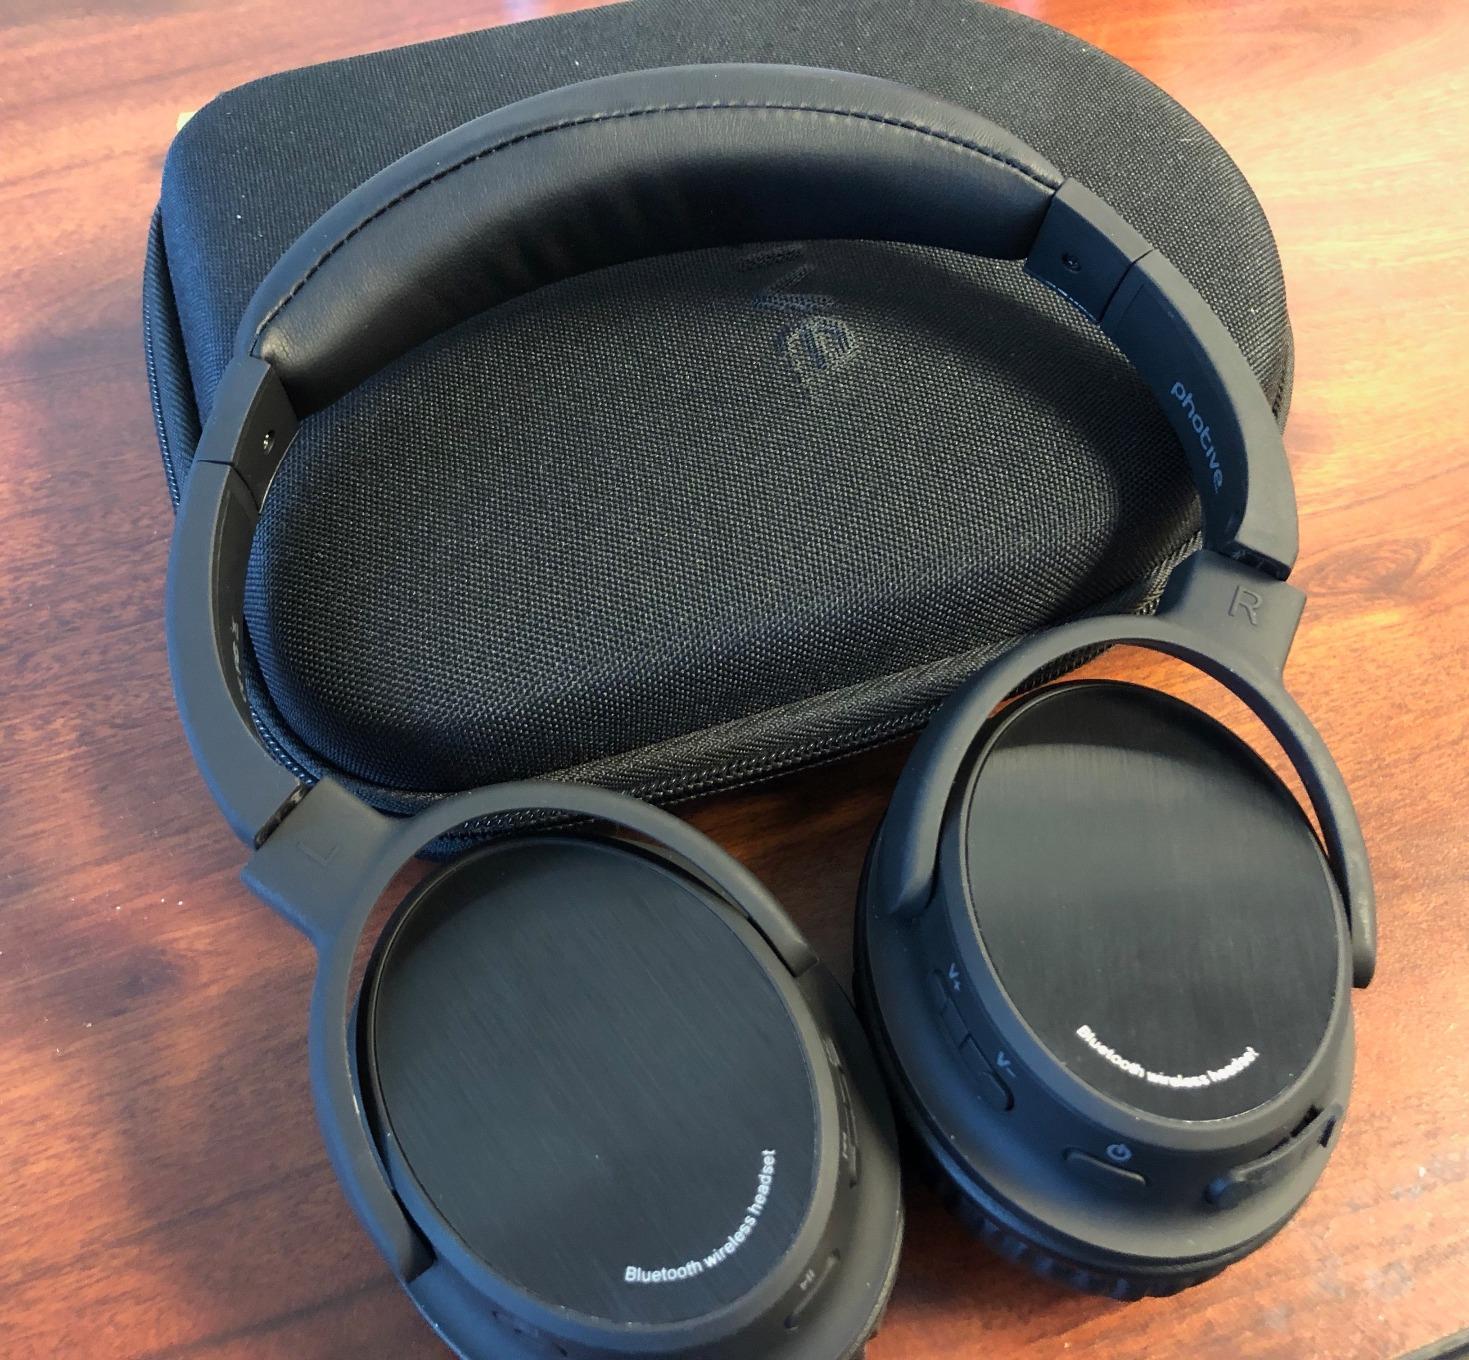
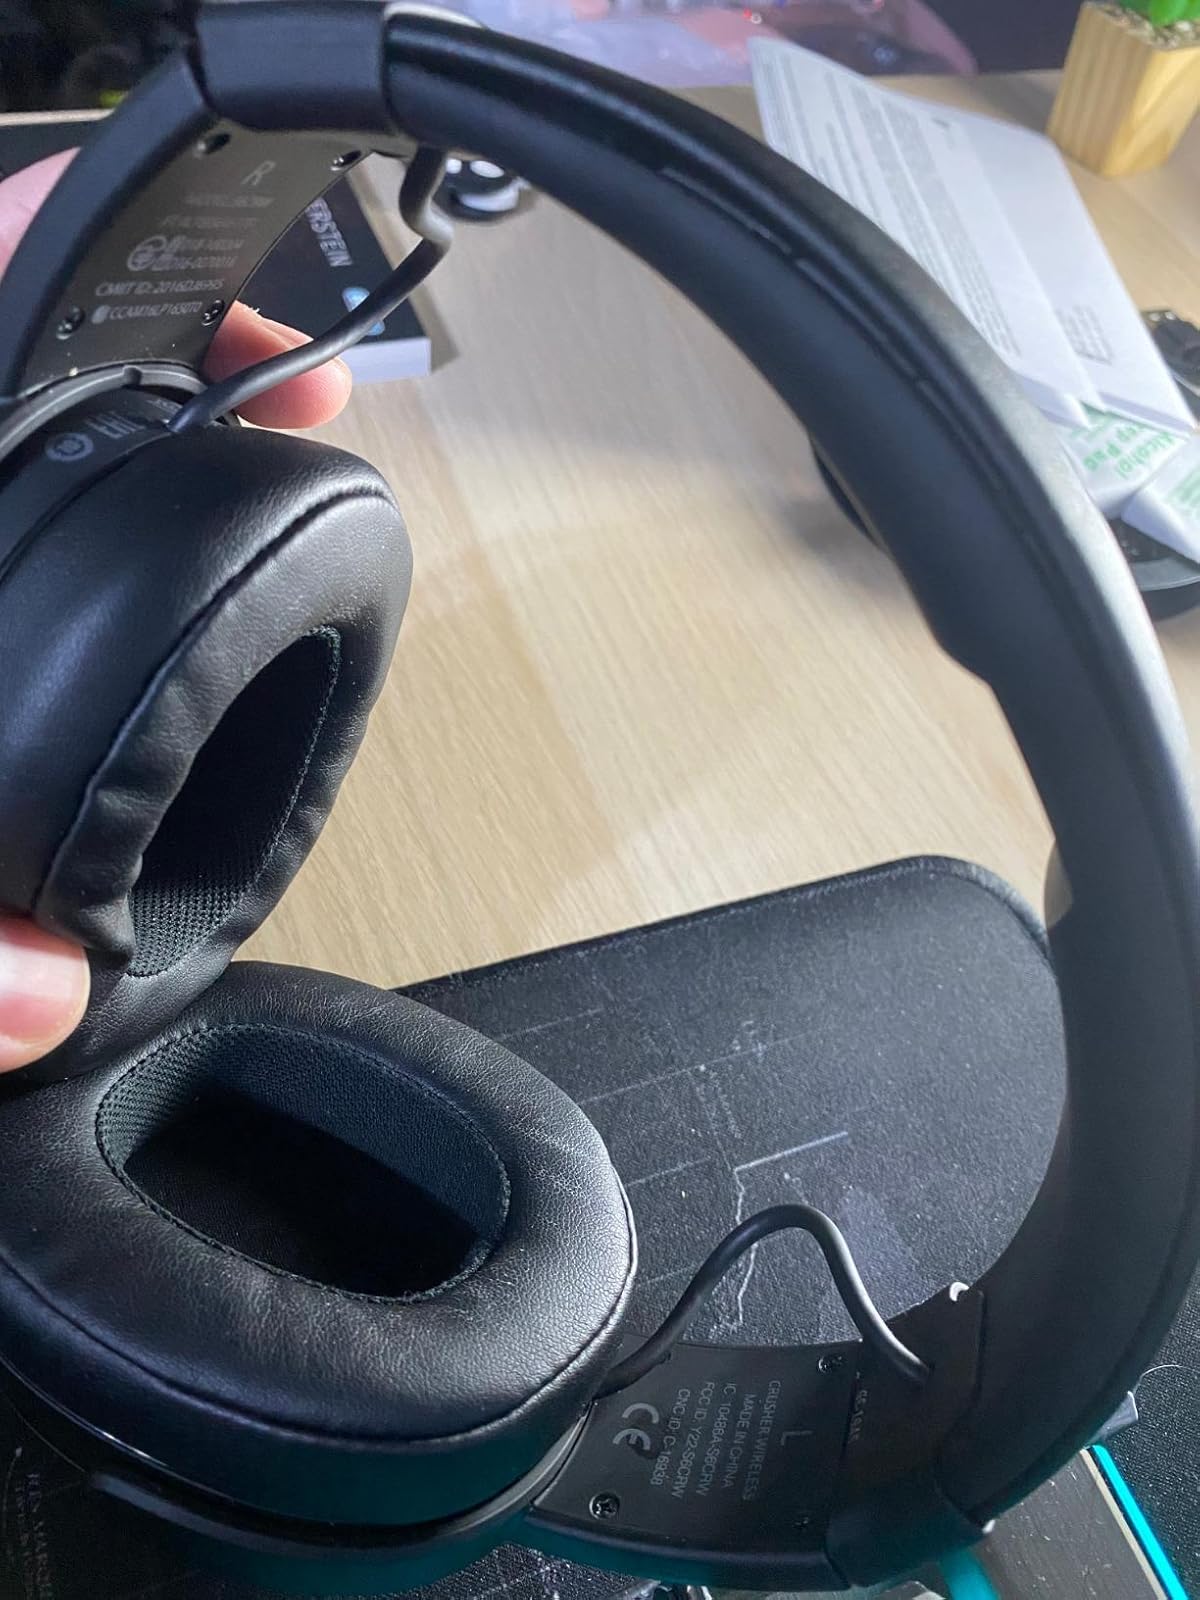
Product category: headphones
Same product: no